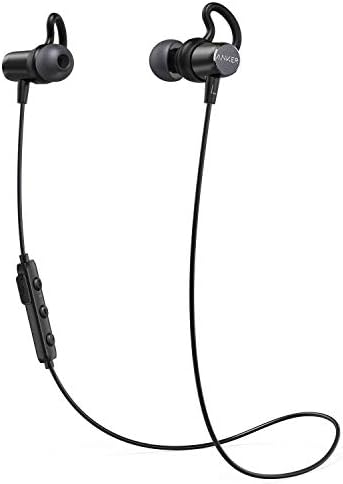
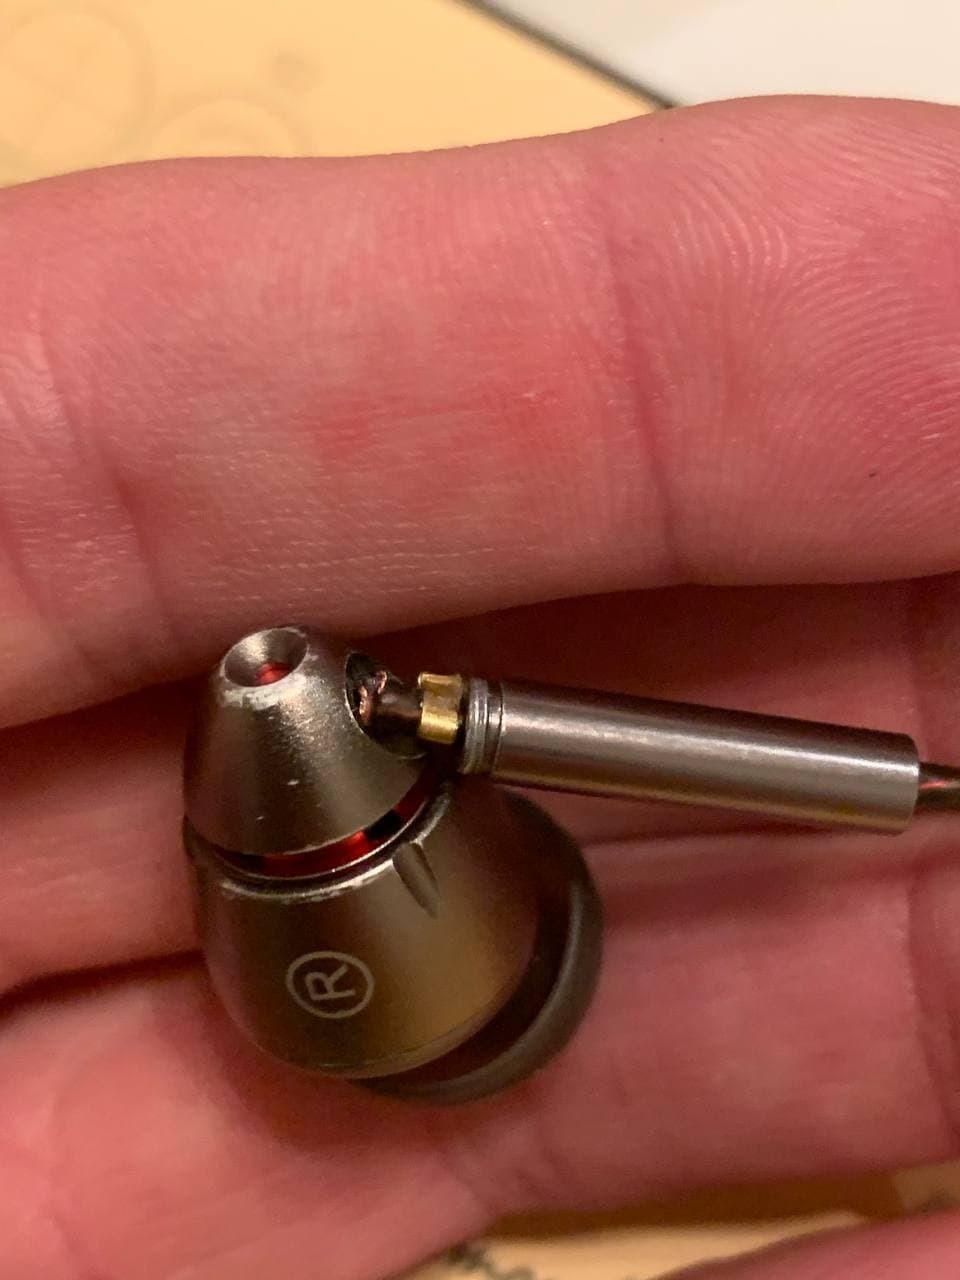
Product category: headphones
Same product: no